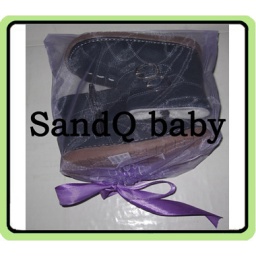
SandQ baby shoes packing in organza bag